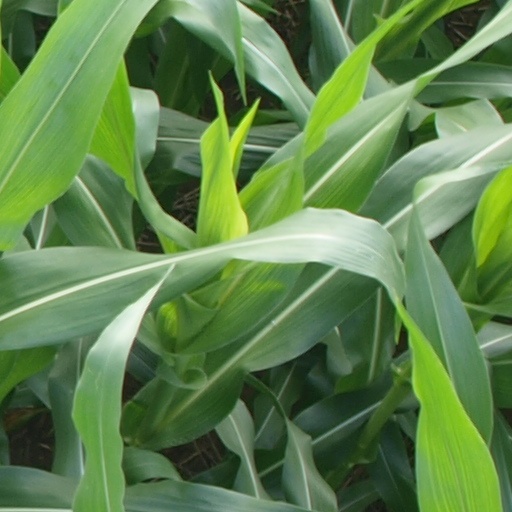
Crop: maize; corn